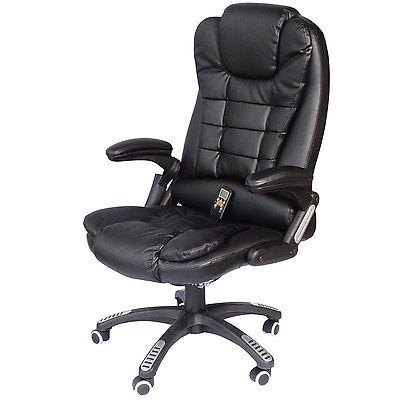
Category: chair